Buttermere

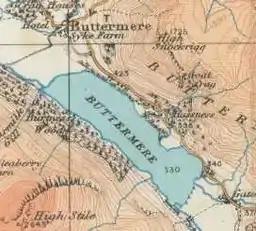
Map (1925)

Buttermere is a lake in the Lake District in North West England. It has a length of approximately and a maximum width of , an area of , a maximum depth of , and a surface elevation of above sea level. Its primary outflow is Buttermere Dubs, a short stream which connects the lake to Crummock Water. From Crummock Water the River Cocker flows to Cockermouth, where it joins the River Derwent and finally enters the Irish Sea at Workington. The lake is in the unitary authority of Cumberland, and the ceremonial county of Cumbria.